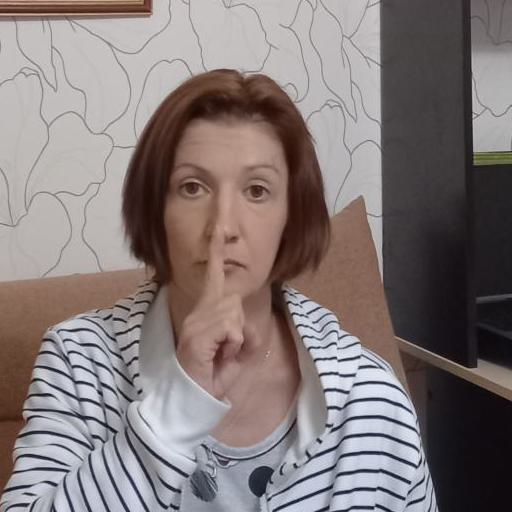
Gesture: mute